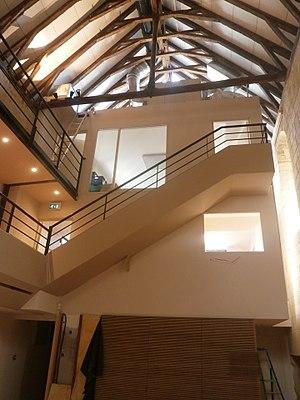
Le module moderne rajouté à l'est de la nef (vu de la nef)
La chapelle Saint-Libert est une ancienne église romane datant principalement du XIIᵉ siècle, se trouvant dans le plus vieux quartier de Tours, en partie construite sur le rempart du castrum gallo-romain du IVᵉ siècle, le long de la Loire. Sa nef est inscrite à l'inventaire supplémentaire des monuments historiques depuis le 2 décembre 1946 à l'initiative de la Société archéologique de Touraine.